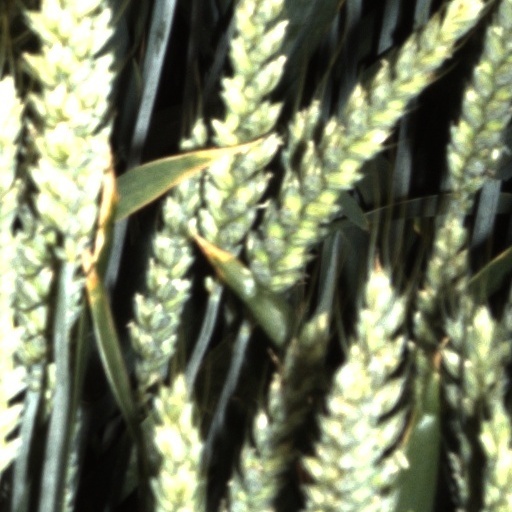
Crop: wheat